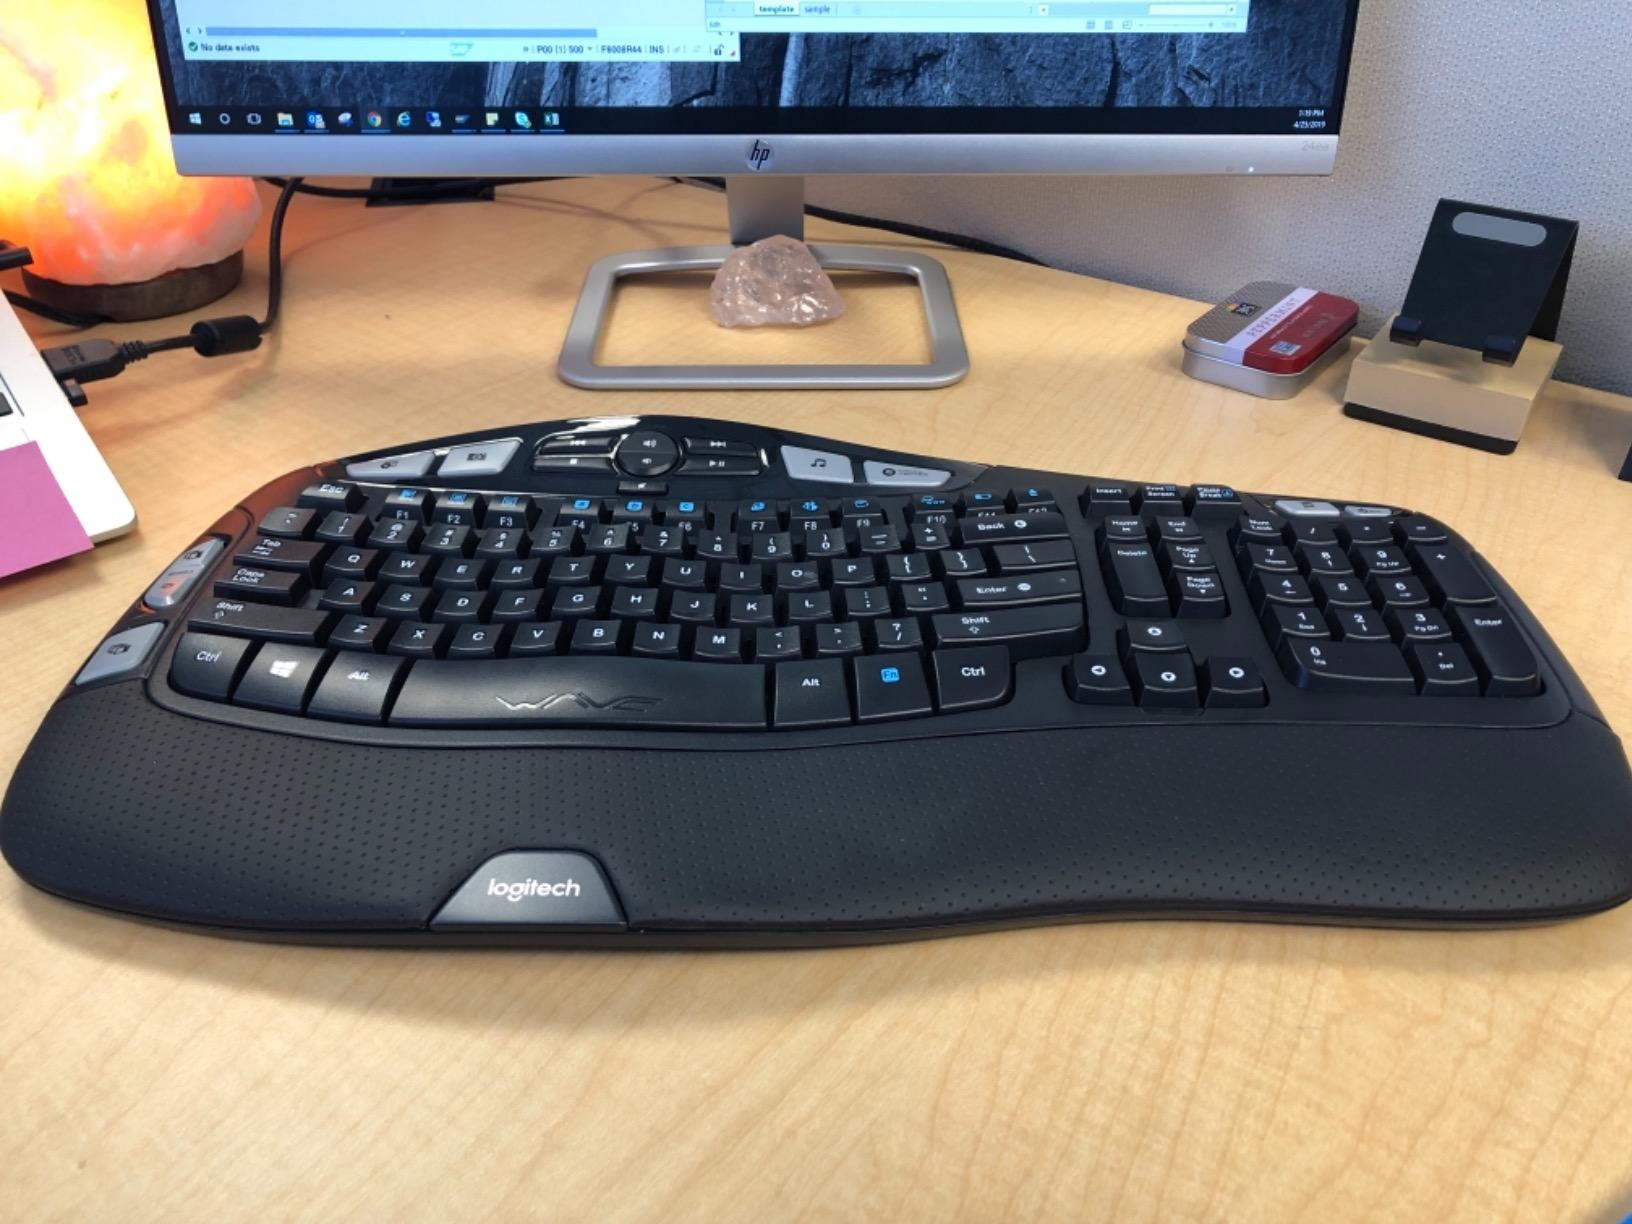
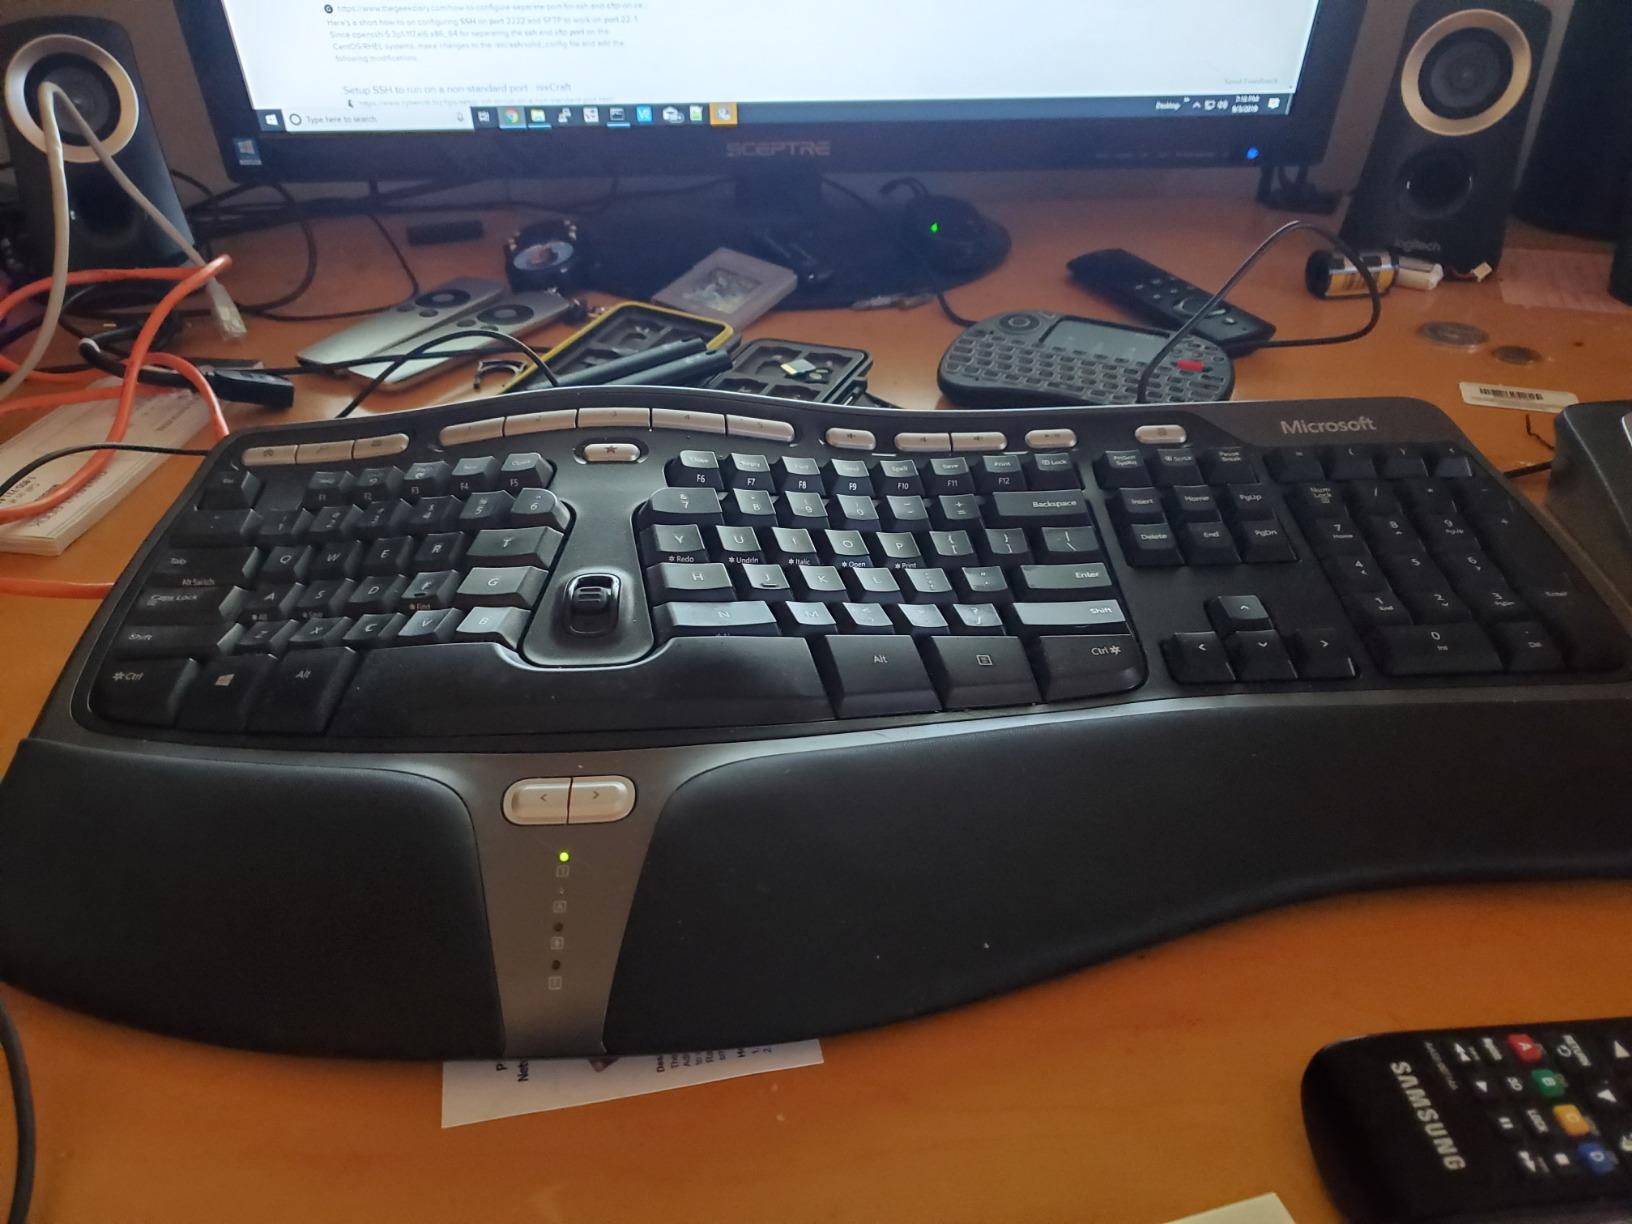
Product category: keyboard
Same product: no